Vicki Keith

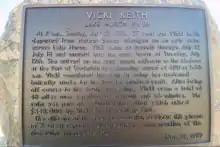
Vicki Keith Goderich Beach Plaque

The first plaque erected to commemorate Keith's Lake Huron swim was placed on November 29, 1989, adjacent to the South side of the boardwalk overlooking where Keith finished her Lake Huron swim, at 270 Harbor Street, Goderich, Ontario. The plaque tells the story of Keith's "epic" Lake Huron swim, and describes Keith as "bravely" swimming through the days, and that there was a crowd of 400 people cheering her in as she finished the last few hundred yards with her "trademark" butterfly stroke. The plaque is made of brass, is 61 cm wide and 46 cm high. The concrete stand it is mounted on is 30.5 cm high, 1.22 m wide and 1.22 m thick. The text on the plaque is written in upper and lower case. The main text is 1.3 cm high and left justified, while the headings are central standing at 2.2 cm high for the heading "VICKI KEITH" and 1.3 cm high for the heading "LAKE HURON SWIM".